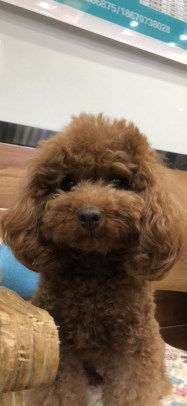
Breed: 7449-n000128-teddy